Kandy

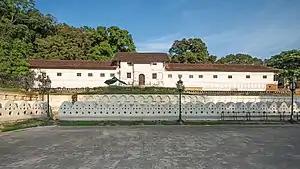
The Royal Palace of Kandy

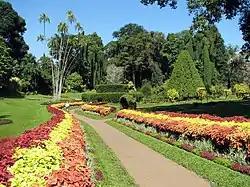
Peradeniya Botanic garden

On the north shore of the lake, which is enclosed by a parapet of white stone dating to the beginning of the 19th century, are the city's official religious monuments, including the Royal Palace and the Temple of the Tooth, known as the Sri Dalada Maligawa (daḷadā māligāva). Reconstructed in the 18th century, the Sri Dalada Maligawa is built on a base of granite that was inspired by the temples of Sri Lanka's former capital city, Anuradhapura. An array of materials (limestone, marble, sculpted wood, ivory, etc.) contribute to the richness of this temple. Throughout this small "holy city", a number of recent Buddhist monasteries can be found.